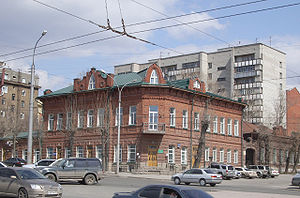
Novosibirsk / Historie
Gade i Novosibirsk
Novosibirsk er med sine 1.602.915 indbyggere den tredjestørste by i Rusland efter Moskva og Sankt Petersborg. Byen blev grundlagt i 1893 som det fremtidige sted, hvor Den transsibiriske jernbane ad en bro skulle krydse den store flod Ob. Byen er det administrative center i regionen Novosibirsk oblast og den største by i Sibirien samt hovedby i Sibiriske føderale distrikt.